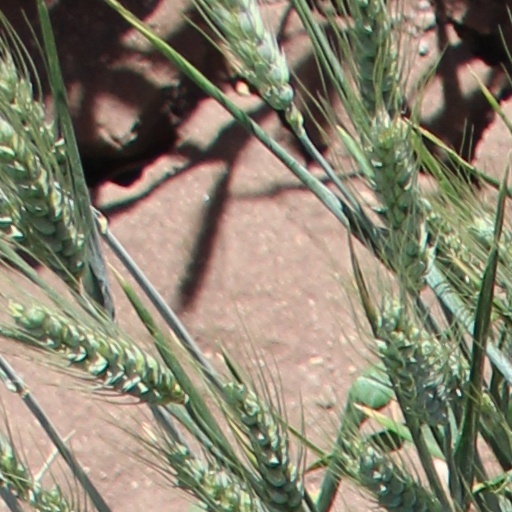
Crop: wheat